Question: Please indicate a possible affordance area of the sit_on_chair that can be used for sitting
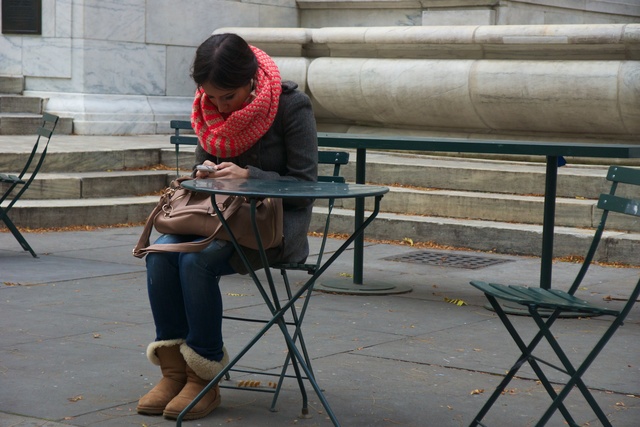
Answer: [155.5, 237.5, 326.5, 273.5]